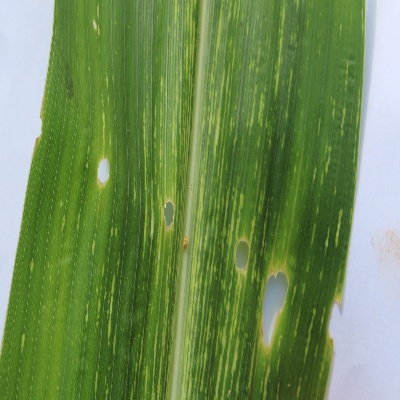
Crop: Maize
Condition: streak virus